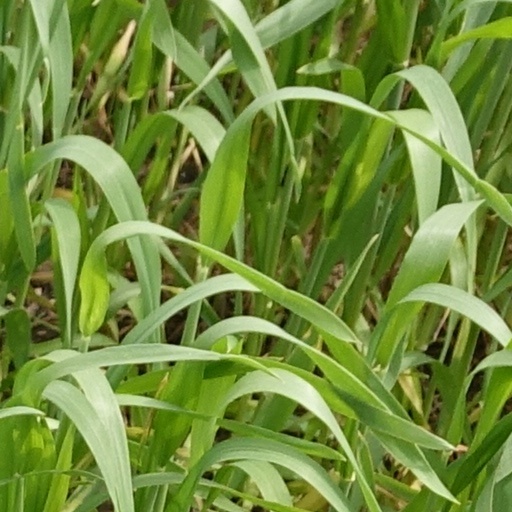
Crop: wheat